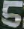
Number: 5